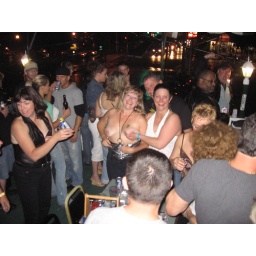
The Heaters rock Americade at Duffy's Tavern in Lake George, one of the country's biggest motorcycle rallies.